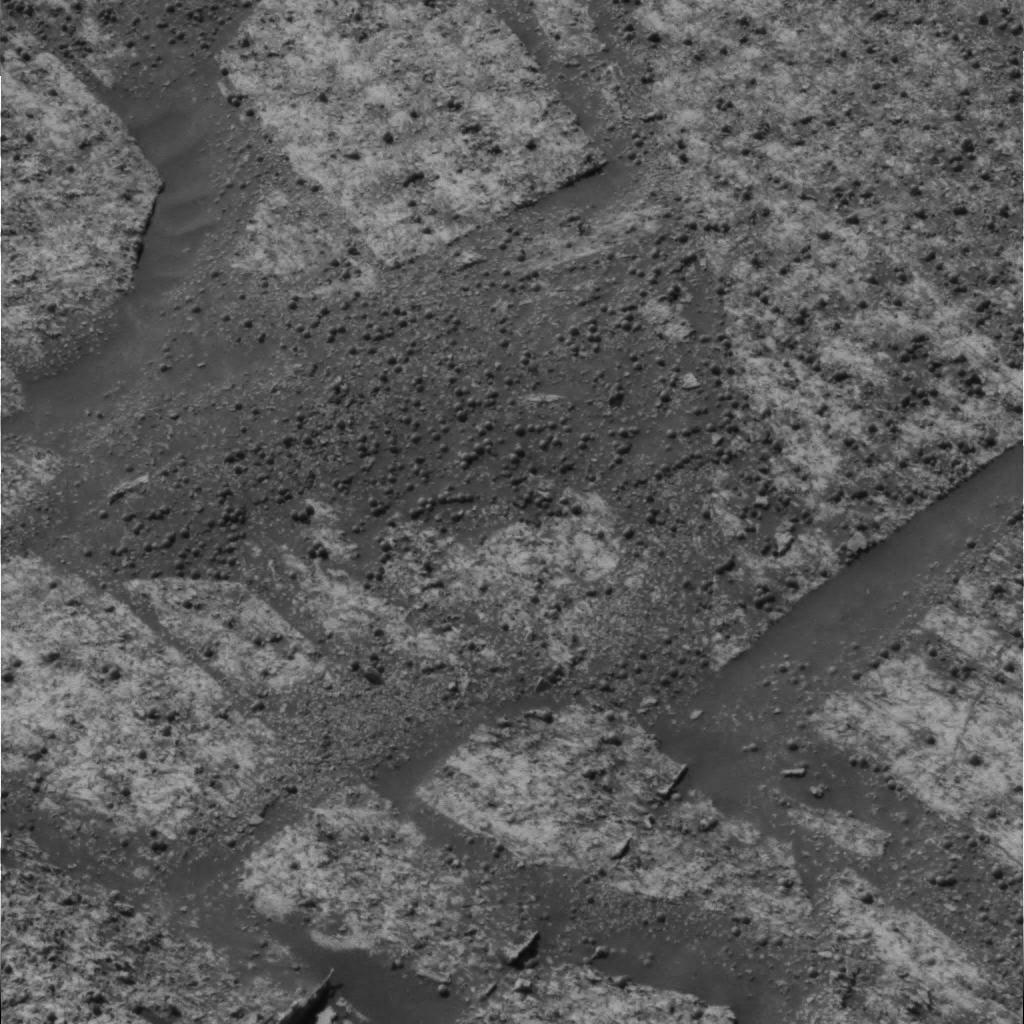
Surface features visible: Rock Outcrops, Rock (Linear Features), Soil, Spherules, Nearby Surface